Isolated brain

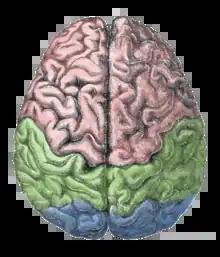
The human brain with its lobes highlighted

An isolated brain is a brain kept alive in vitro, either by perfusion or by a blood substitute, often an oxygenated solution of various salts, or by submerging the brain in oxygenated artificial cerebrospinal fluid (CSF). It is the biological counterpart of brain in a vat. A related concept, attaching the brain or head to the circulatory system of another organism, is called a brain transplant or a head transplant. An isolated brain, however, is more typically attached to an artificial perfusion device rather than a biological body.